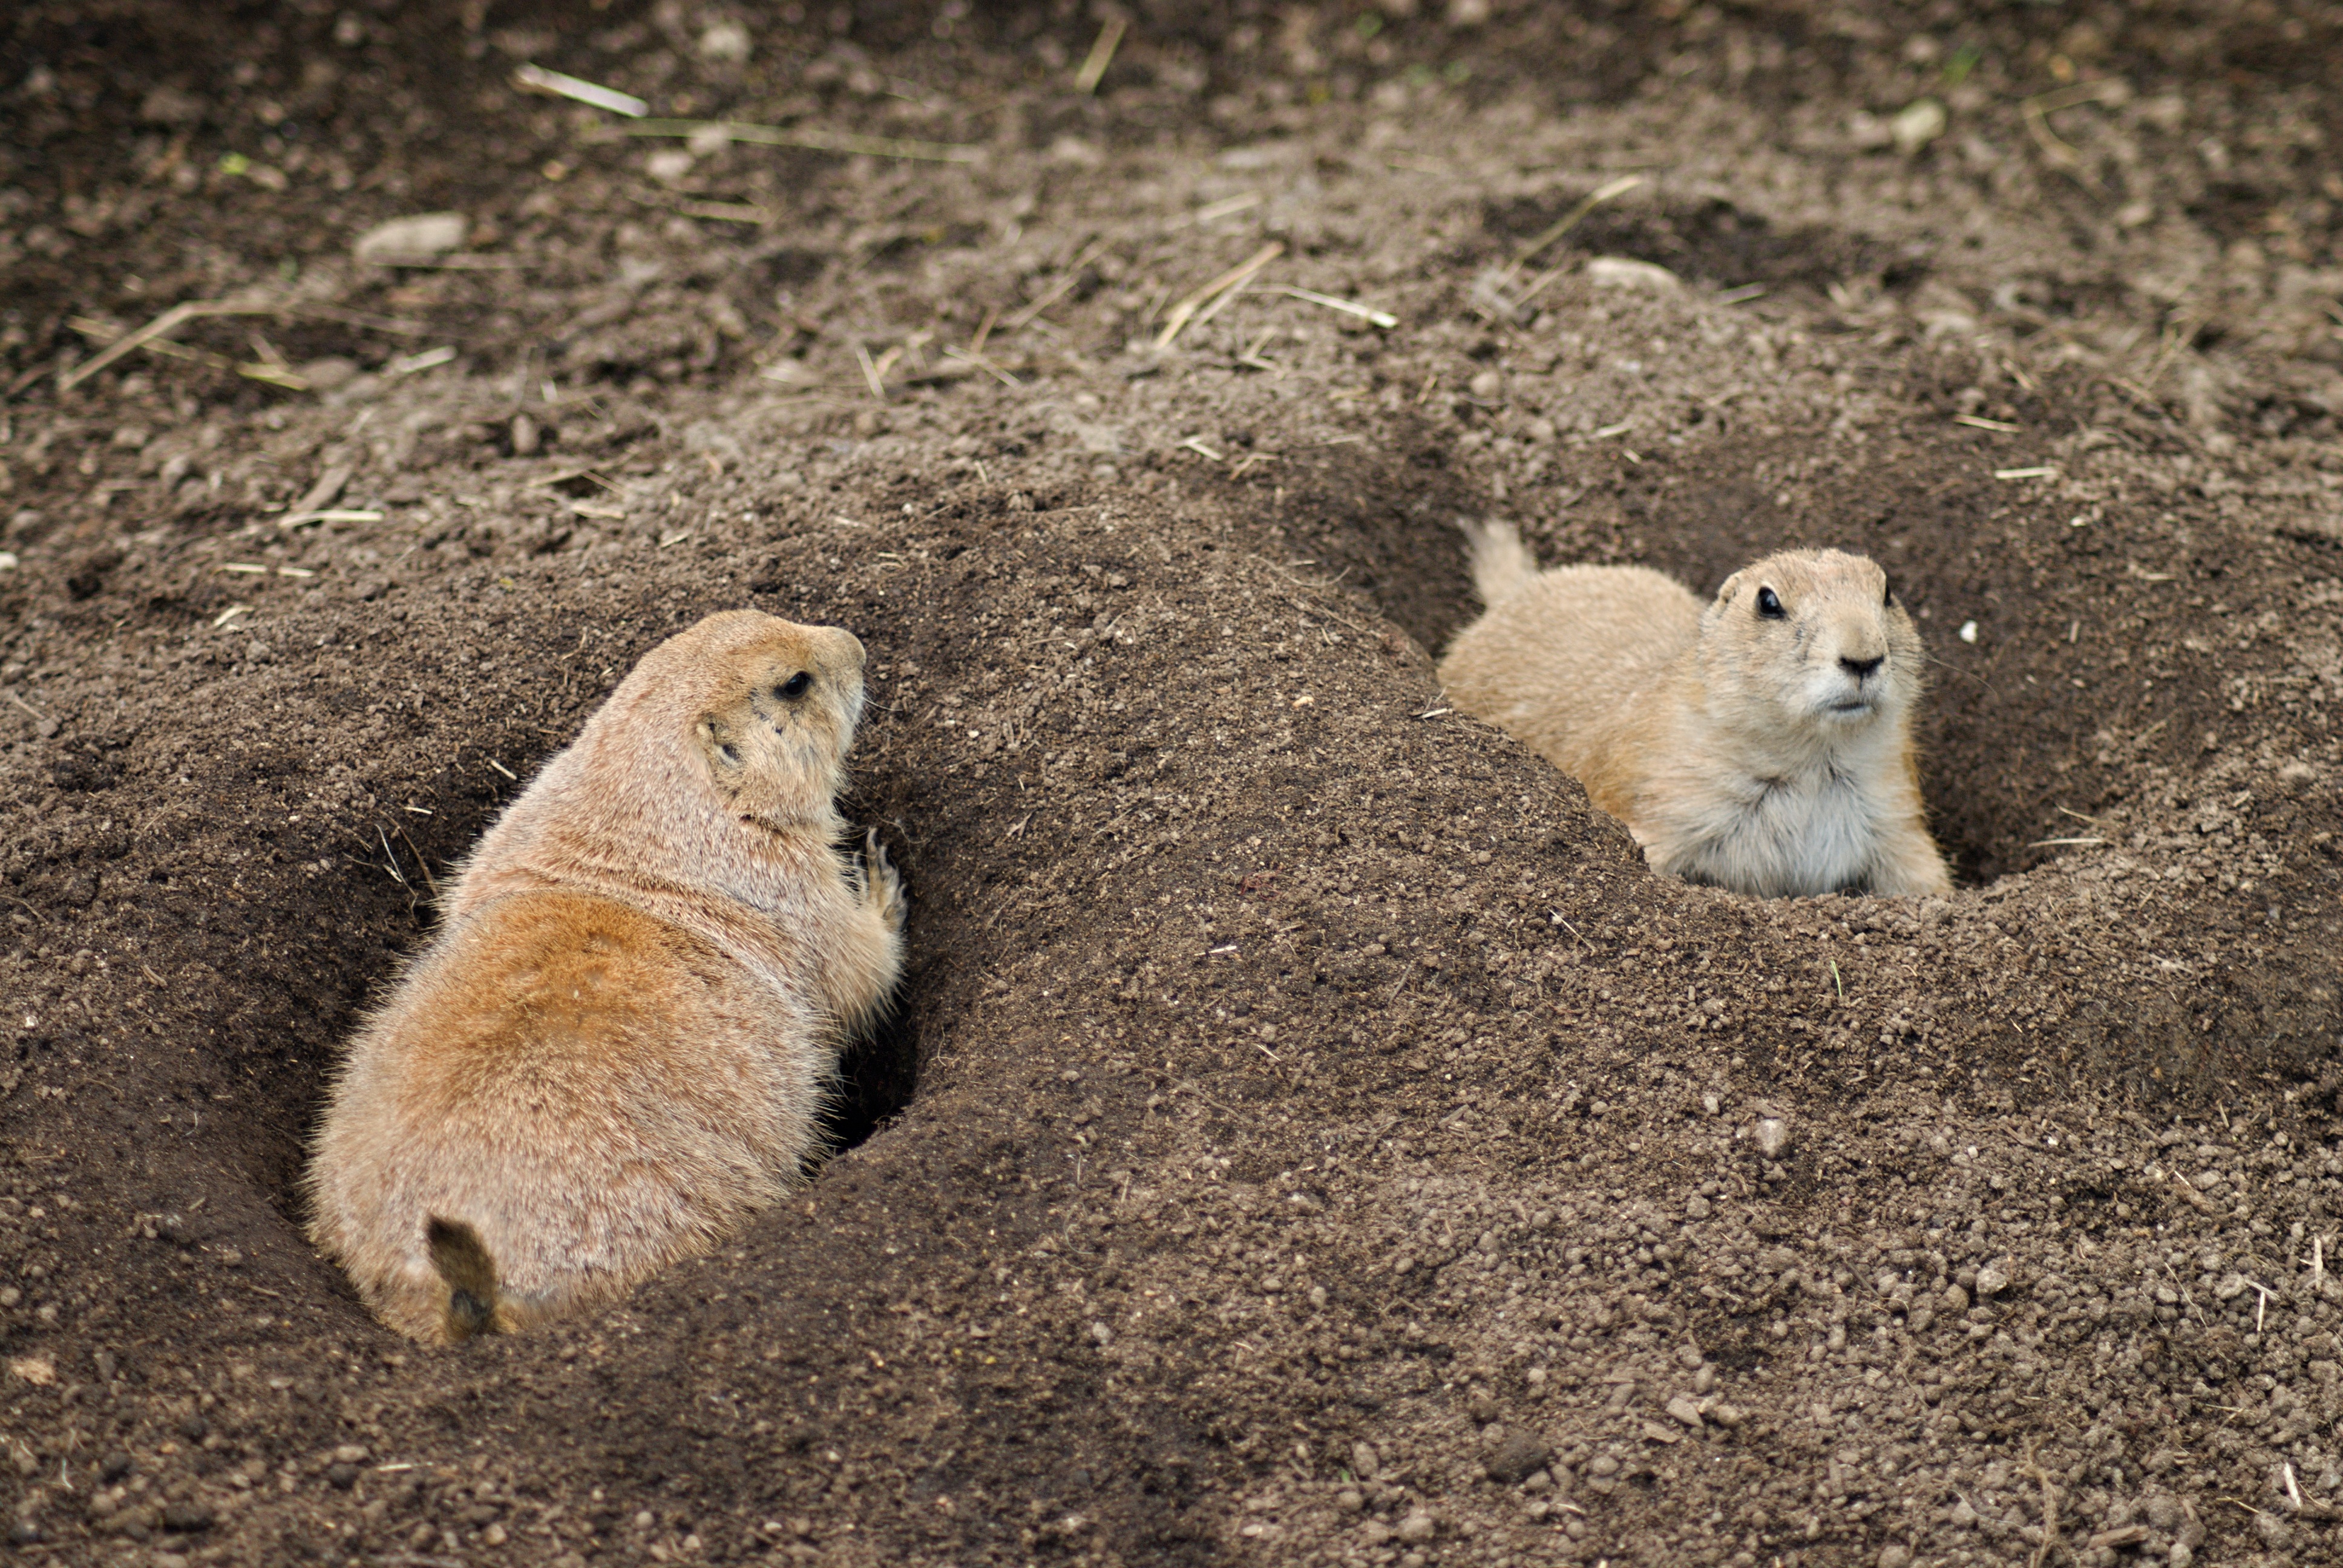
wildlife, zoo, mammal, squirrel, rodent, fauna, animals, vertebrate, marmot, prairie dog, the zoological garden, black tailed prairie dog, zoo enclosure, deep n, vltavou, dog breed group